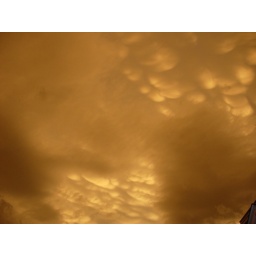
Well, not really. Just clouds with a corner of a house thrown in there.